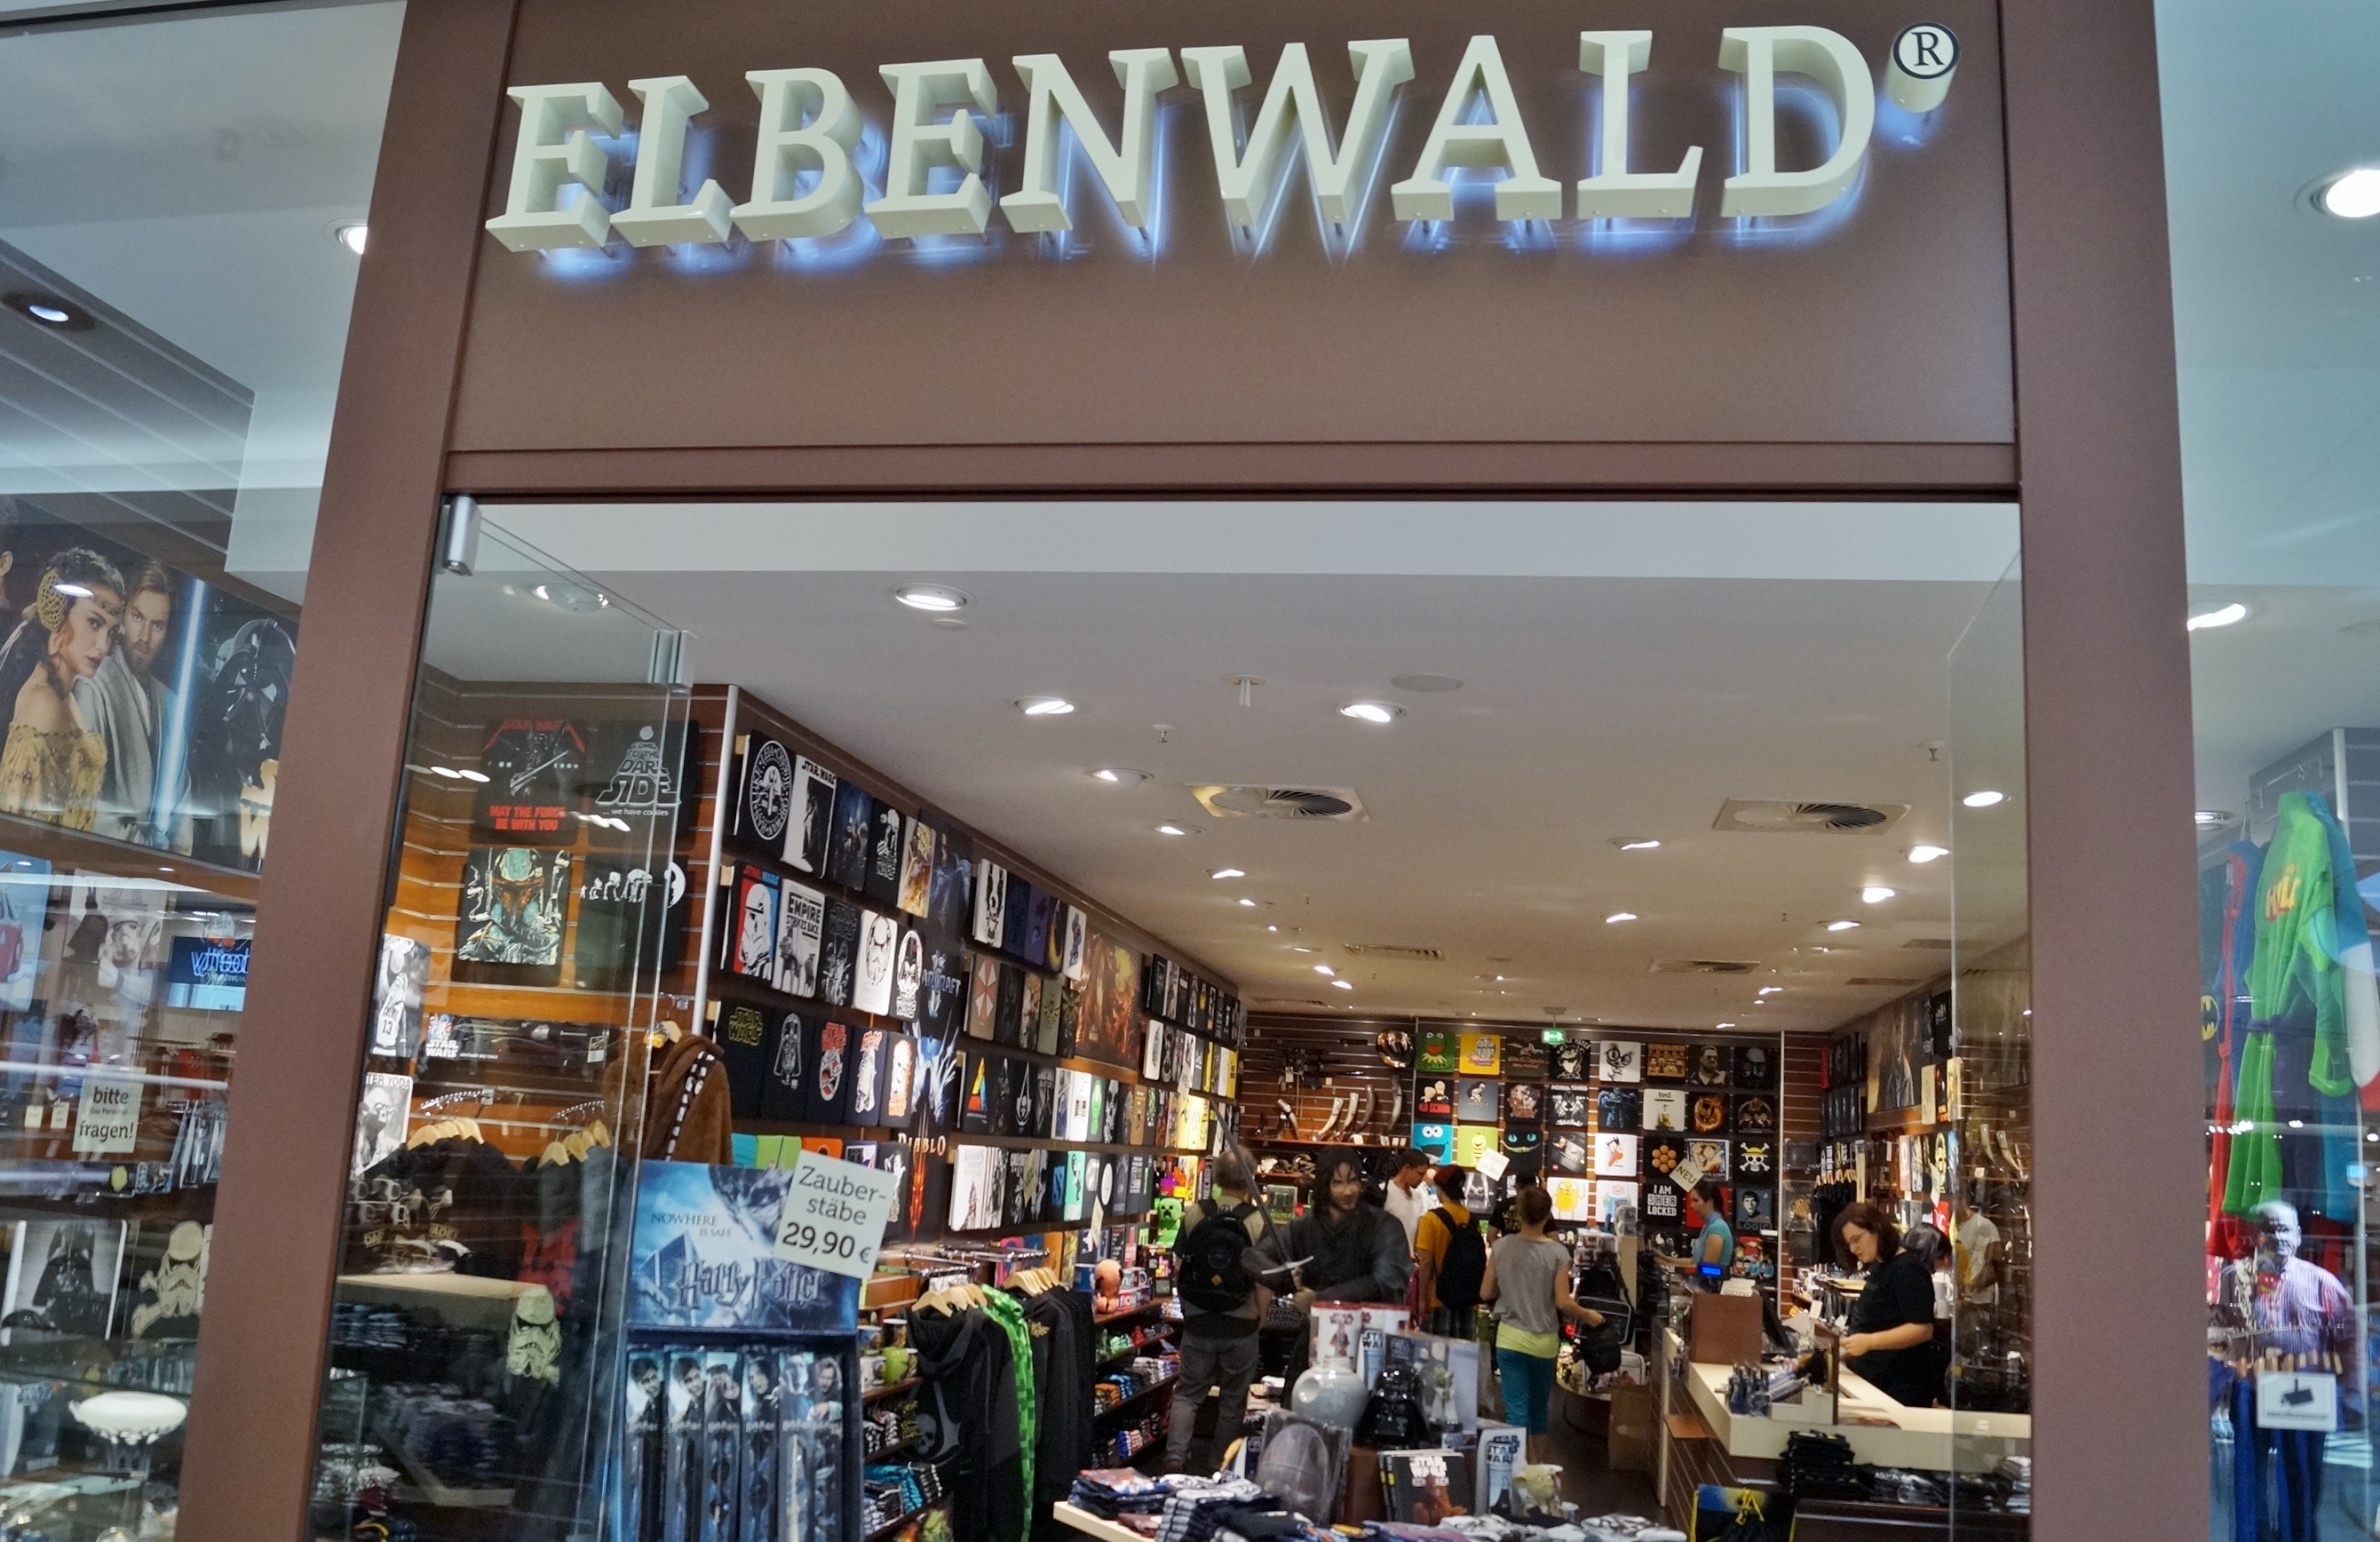
building, shop, shopping, interior design, stall, comics, retail, food court, shopping mall, bookselling, outlet store, elbenwald, favorite characters, comic heroes